2011 Bahrain Grand Prix

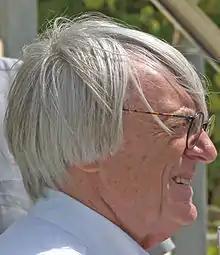
Bernie Ecclestone at the 2006 Bahrain Grand Prix

In April 2011, the race organisers released a statement stating that "normal life has returned to Bahrain" and that they were hopeful that they could host the race later in the year. On 2 May 2011, Bernie Ecclestone extended the deadline on rescheduling the race to 3 June.